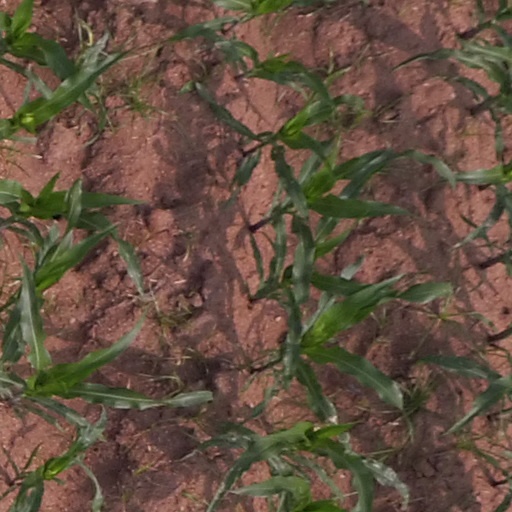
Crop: maize; corn